Oxtail

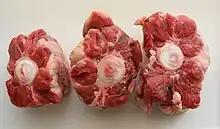
Raw oxtail

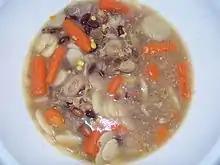
Southern oxtail soup

Oxtail (occasionally spelled ox tail or ox-tail) is the culinary name for the tail of cattle. While the word once meant only the tail of an ox, today it can also refer to the tails of other cattle. An oxtail typically weighs around and is skinned and cut into shorter lengths for sale.